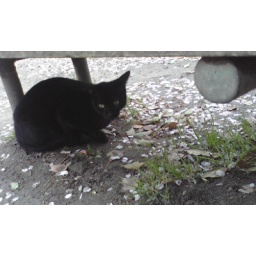
black cat in the park